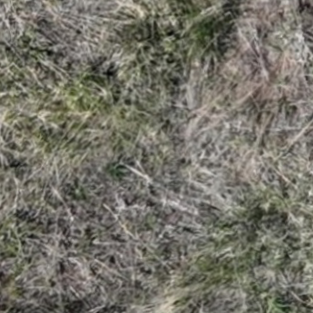
Month: may